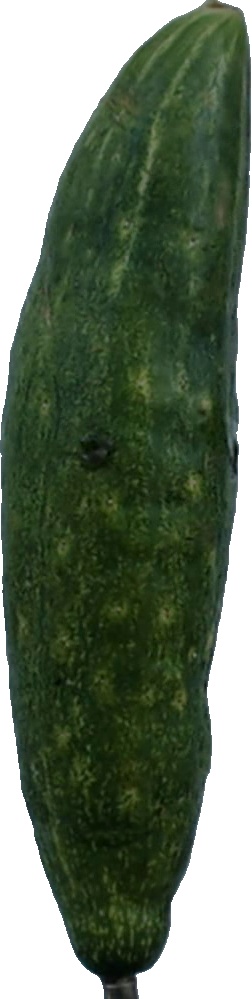
Label: cucumber_3